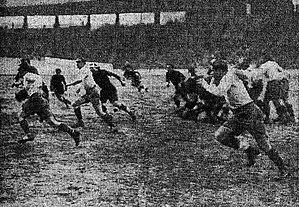
Demi-finale du Challenge Yves du Manoir 1934, le Stade toulousain bat le Stade français, ici à l'attaque.
Le challenge Yves du Manoir est une compétition de rugby à XV entre clubs français, créée le 21 septembre 1931 par le Racing Club de France.